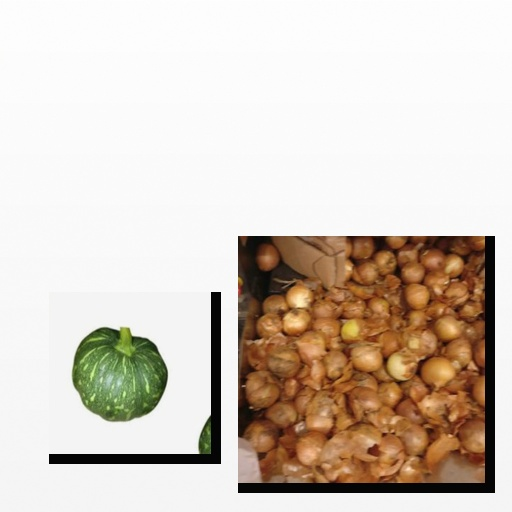
Food items: pumpkin, onion